Rocketplane XP

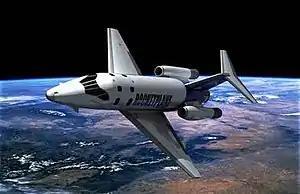

The Rocketplane XP was a suborbital spaceplane design that was under development c. 2005 by Rocketplane Kistler. The vehicle was to be powered by two jet engines and a rocket engine, intended to enable it to reach suborbital space. The XP would have operated from existing spaceports in a manner consistent with established commercial aviation practices. Commercial flights were projected to begin in 2009. Rocketplane Global declared bankruptcy in mid-June 2010. Their assets were auctioned off in 2011.